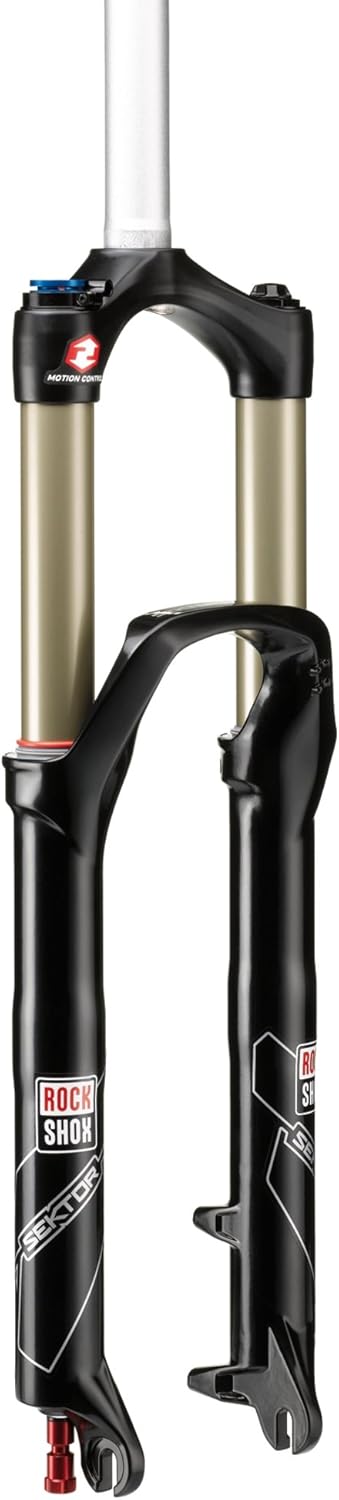
RockShox Sektor TK - Dual Position Coil 140mm 26-Inch 9mm (Black)
Category: Sports & Outdoors
When what’s around the bend remains to be seen, the Sektor’s stout 32mm upper tubes and external rebound adjustment give you the control and responsiveness to explore at speed.
Features: TurnKey crown mounted lockout features a patented blowoff design to take the edge off unexpected hits even when the lockout is engaged | 140mm of coil sprung travel | Dual Position Coil feature provides approximately 30mm of sag-to-sag travel adjustment, bringing the front of your bike down for climbing prowess | 9mm QR axle and 1-1/8" aluminum steerer | 1919g. QR TurnKey Aluminum Steerer 1-1/8" Disc